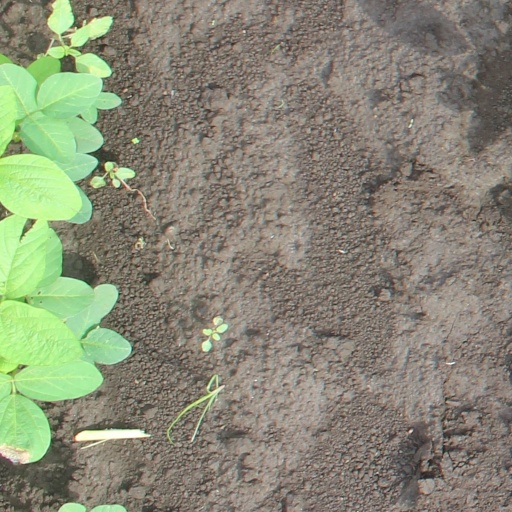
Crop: soybean